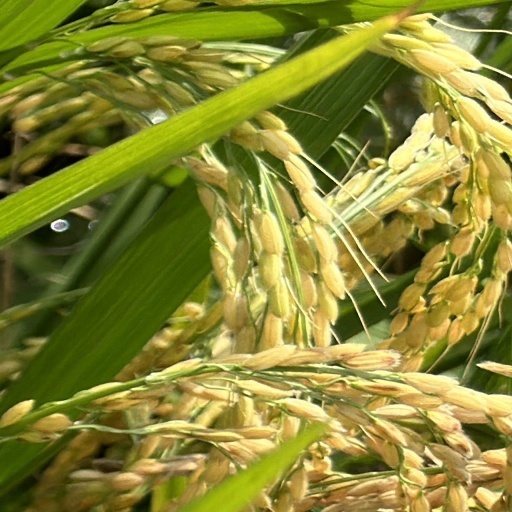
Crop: rice